Van Hansis

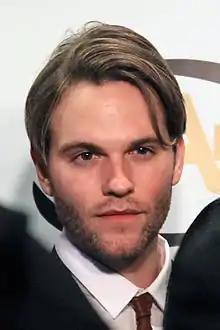
Hansis on the Red Carpet of the 5th Indie Series Awards

Evan Vanfossen Hansis (born September 25, 1981) is an American actor. Hansis portrayed the rich Luke Snyder on the CBS soap opera "As the World Turns" from December 14, 2005 until the show's final episode September 17, 2010. The son of long running characters on the series, Luke is known for a gay romantic storyline cited as one of the first in American daytime television.